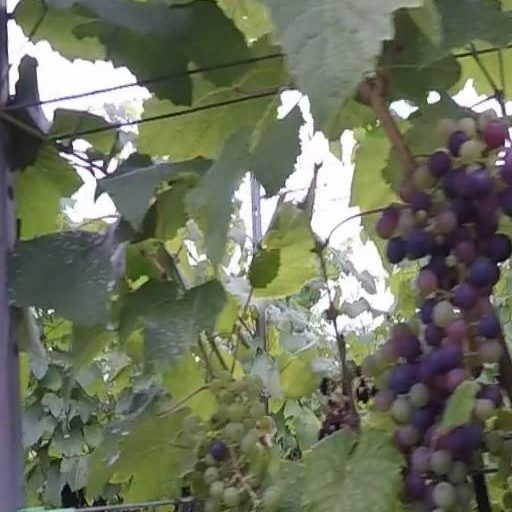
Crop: grape